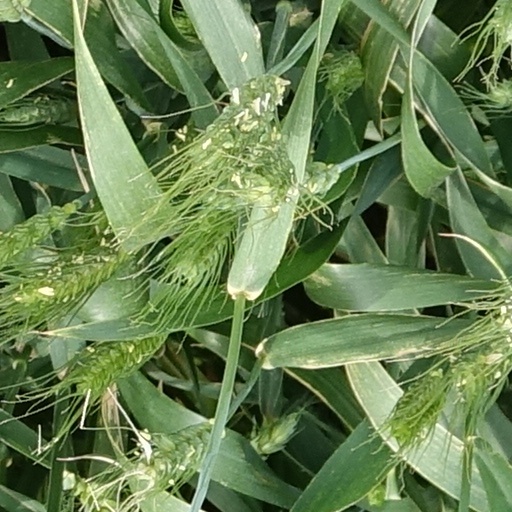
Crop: wheat